Nutritional rating systems

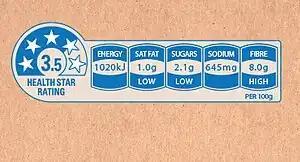
Health Star Rating System

The Health Star Rating System (HSR) is an Australian and New Zealand Government initiative that assigns health ratings to packaged foods and beverages. Ratings scale by half star increments between half a star up to five stars, with the higher the rating, the healthier the product. A calculator uses nutritional information such as total sugar, sodium, energy and other variants to obtain a rating for the product. Points are added for "healthy" nutrients such as fibres, proteins and vegetable matter whilst points are deducted for "unhealthy" nutrients that have been scientifically linked to chronic health disease, such as fats and sugars.